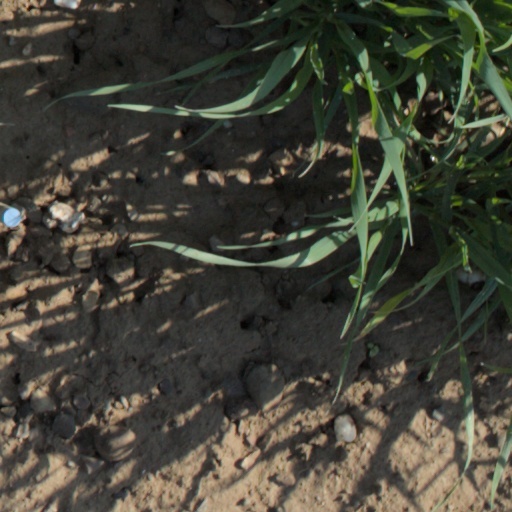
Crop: wheat